William Williams (VC)

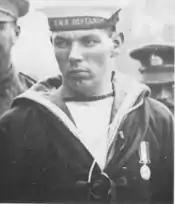

William Williams VC, DSM & Bar (5 October 1890 – 22 October 1965), was a Welsh recipient of the Victoria Cross, the highest and most prestigious award for gallantry in the face of the enemy that can be awarded to a member of the British and Commonwealth armed forces.